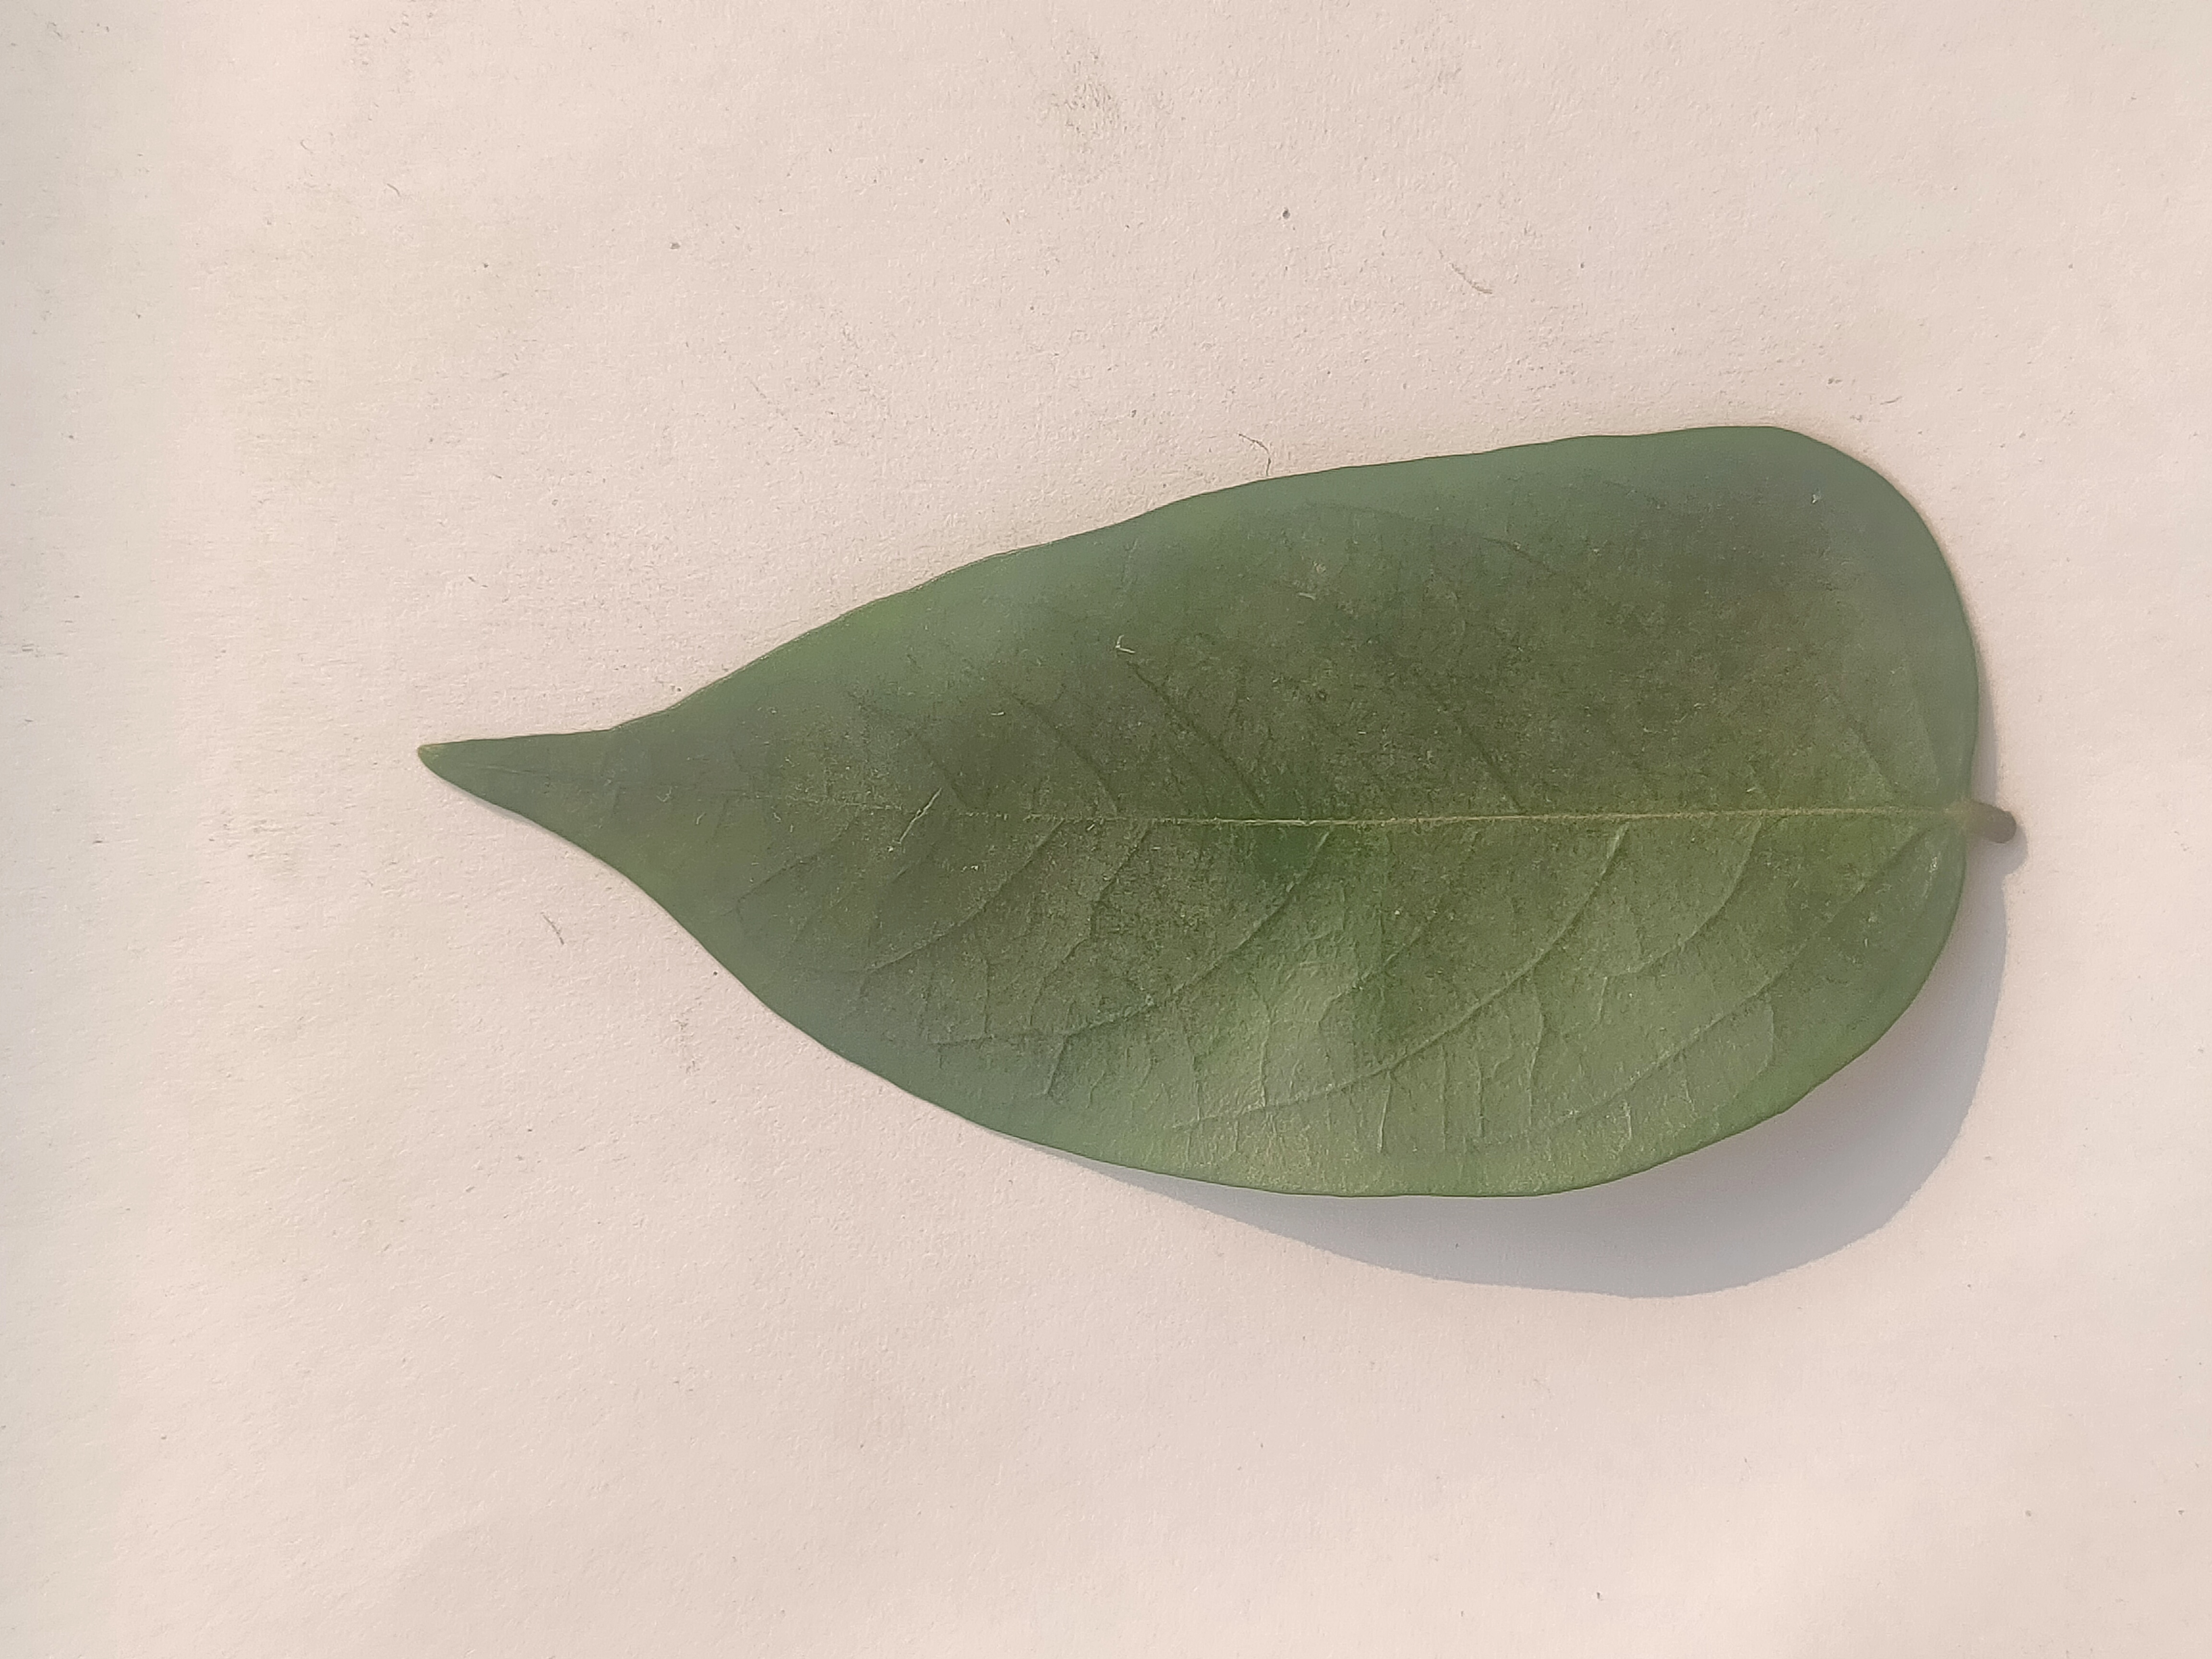
Leaf variety: Star Fruit